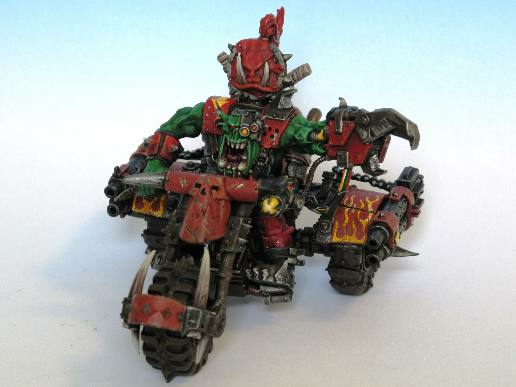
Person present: No